Radzyń Chełmiński

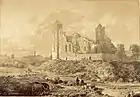
19th-century view of the castle ruins

Radzyń is located within the historic Chełmno Land, which became part of the emerging Polish state in the 10th century. Radzyń was a royal town of the Kingdom of Poland, administratively located in the Chełmno Voivodeship. It was annexed by Prussia in the First Partition of Poland in 1772. In October and November 1831, various Polish cavalry and infantry units and intendant troops of the November Uprising stopped near the town on the way to their internment places. The town was restored to Poland after the nation regained independence in the aftermath of World War I in 1918.